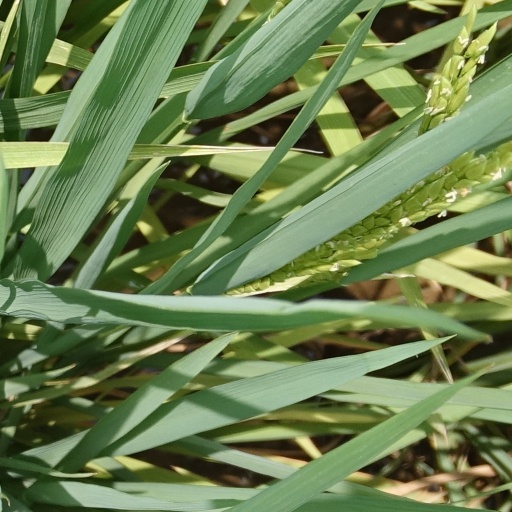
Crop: rice